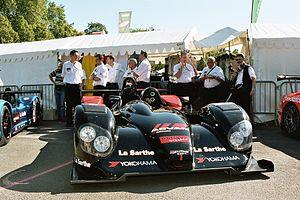
La Courage C60 est une barquette de course construite par Courage pour prendre la suite de la C52 et concourir en catégorie LMP1 en Le Mans Series, American Le Mans Series et aux 24 Heures du Mans.
Courage Compétition était une écurie de course automobile basée au Mans, près du circuit de la Sarthe. Elle est Fondée par Yves Courage le 8 octobre 1981, pilote automobile français engagé en courses de côte dans les années 1970 puis aux 24 Heures du Mans, elle appartient depuis septembre 2007 au Groupe Oreca.